Coyote (chassis)

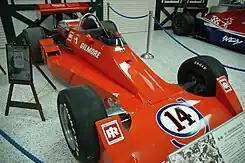
The Coyote-Foyt chassis that A. J. Foyt drove to victory at Indy in 1977

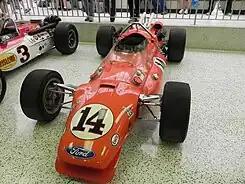
The Coyote-Foyt chassis that A. J. Foyt drove to victory at Indy in 1967

Coyote was a brand of racing chassis designed and built for the use of A. J. Foyt's race team in USAC Championship car racing including the Indianapolis 500. It was used from 1966 to 1983 with Foyt himself making 141 starts in the car, winning 25 times. George Snider had the second most starts with 24. Jim McElreath has the only other win with a Coyote chassis.